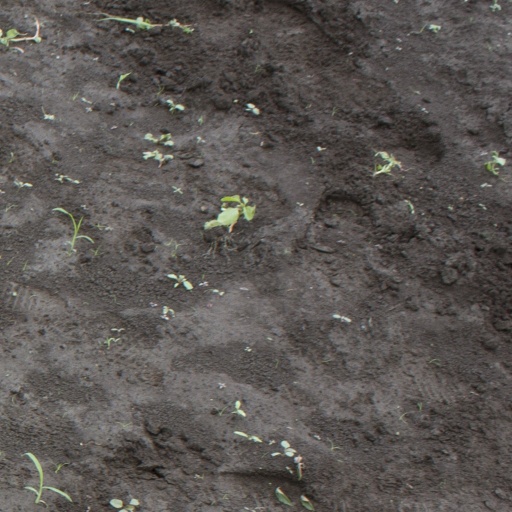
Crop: soybean